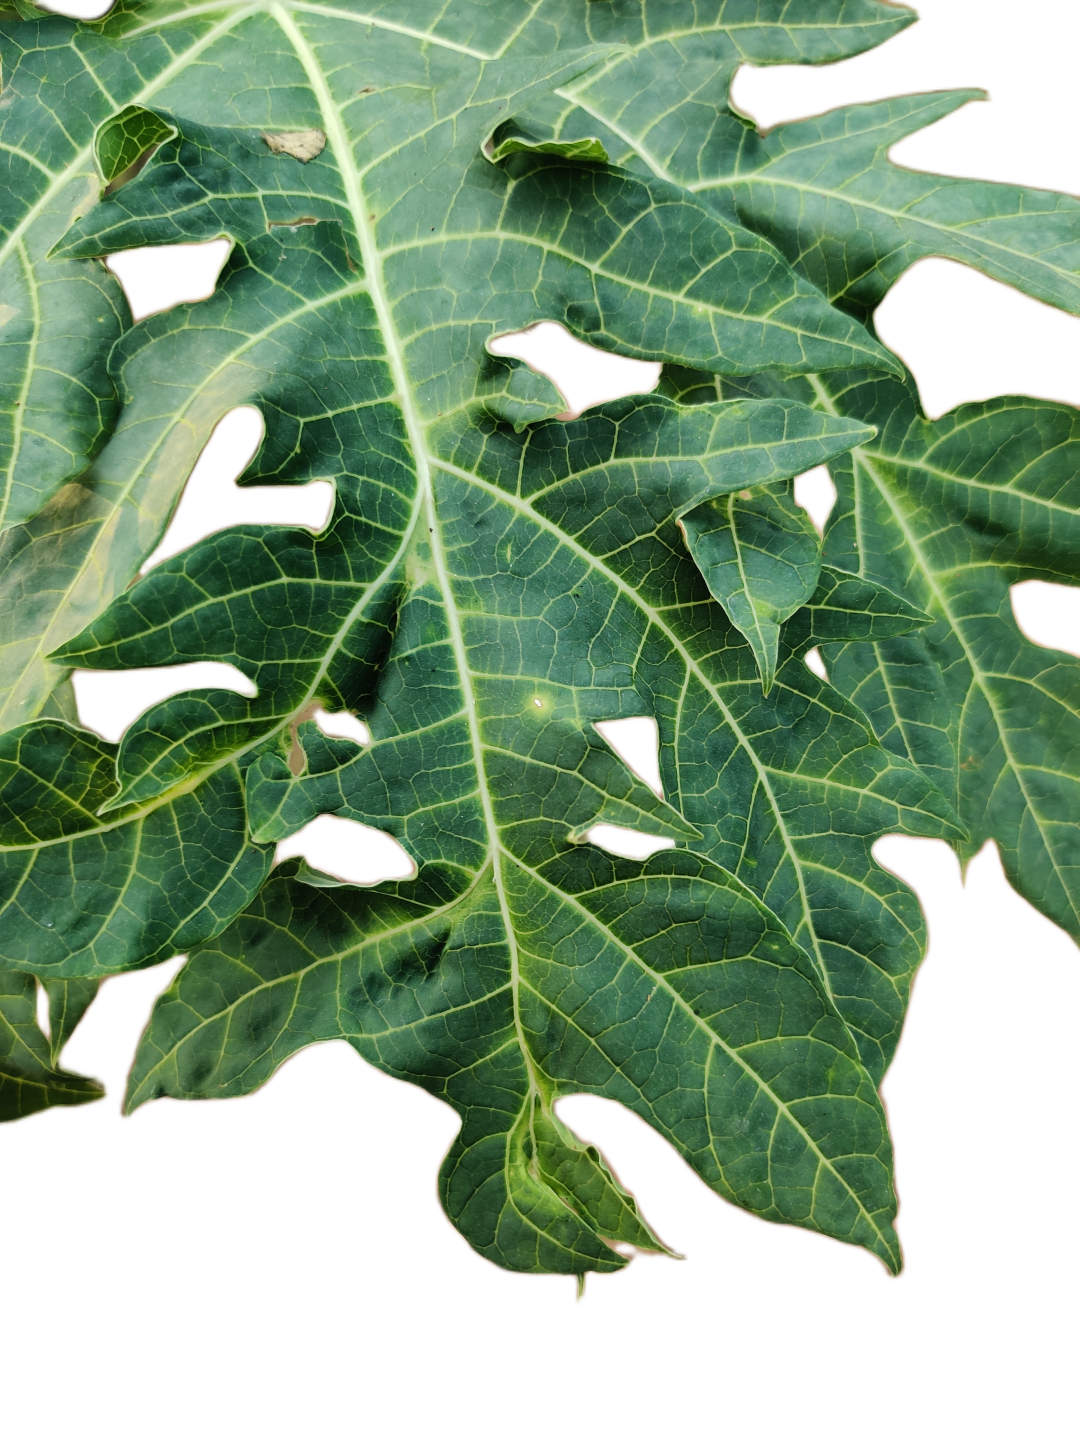
Crop: Papaya
Label: Curled_Yellow_Spot